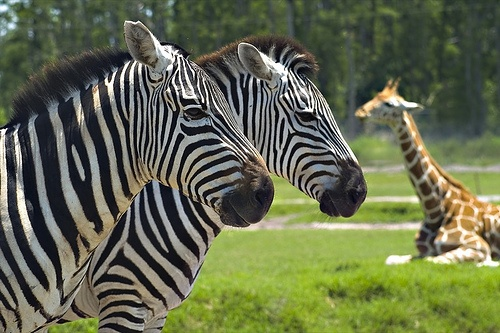
A photo of two zebras and a giraffe in a zoo.
Two zebras standing in front of a giraffe on a grassy field.
Two zebras standing in front of a giraffe lying down.
The zebras and the giraffe are ready to be fed.
A giraffe sitting down in the grass and two zebras standing.